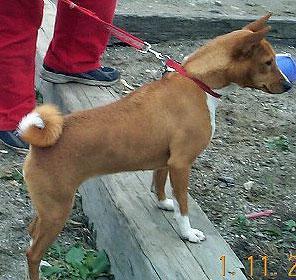
basenji